Riaz ur Rehman Saghar

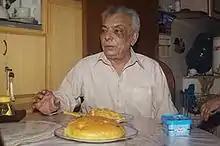

Riaz-Ur-Rehman Saghar (Punjabi, , born 1 December 1941, Bathinda, Punjab, British India; died 1 June 2013, at Lahore, Pakistan) was a poet and a film song lyricist active in Pakistani cinema.